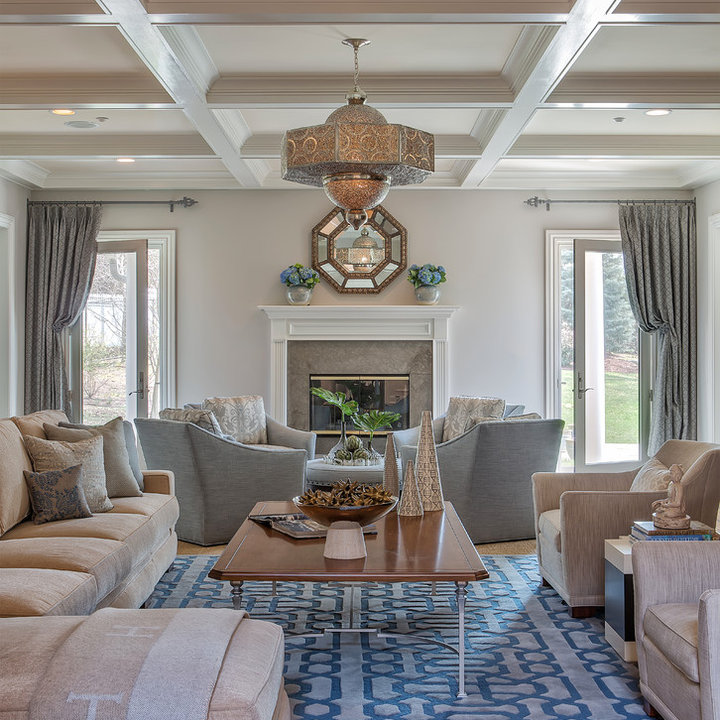
Style: Classic